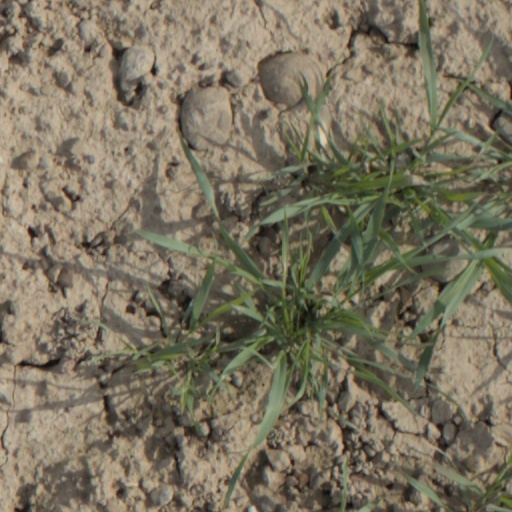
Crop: wheat